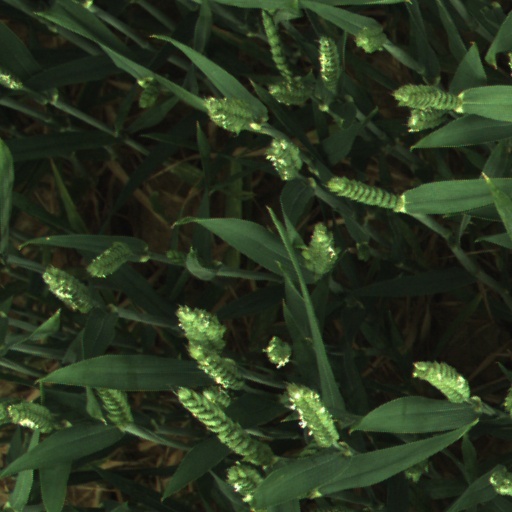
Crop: wheat